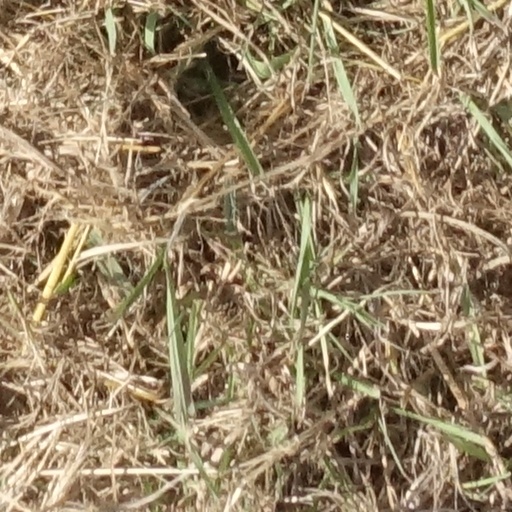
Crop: sorghum